Derby Stallion

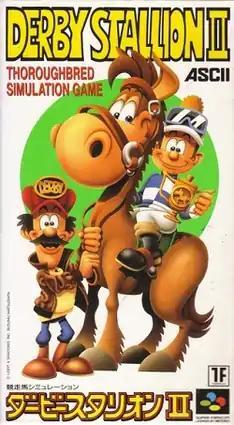

- also known in Japan by the portmanteau abbreviation - is a series of genre-merging horse-racing and business simulation games originally created by ASCII. First released in December 1991, the series sold 6 million copies in Japan by 1999.